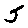
Label: 5